Zbigniew Bujak

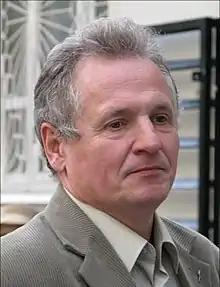
Bujak in 2008

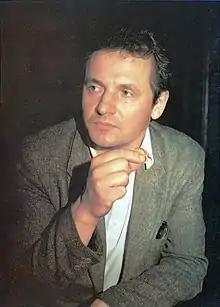
Bujak in 1991

Bujak was an electrician and foreman in 1980 at the Ursus tractor factory near Warsaw, Poland. He became engaged with trade union activists, and during the strike action, he organized strike committees at the Ursus factory. He became chairman of the Warsaw Solidarity branch in September 1980 and was one of the few Solidarity leaders who escaped arrest in 1981 after martial law in Poland was declared to break Solidarity. He became one of the leaders of the Solidarity's underground movement, organizing underground committees including underground press and radio. He was finally arrested in 1986, becoming the last Solidarity leader to be captured. Soon afterwards, he was released in general amnesty, and participated in Polish Round Table Talks with the government in 1989. He was elected to the Sejm (Polish parliament) in the 1989 elections. In the 1990s he joined right-wing, liberal political parties, including the Citizens' Movement for Democratic Action, Democratic Union and Freedom Union. In 1992, he helped found the Labour Union (UP) party and was one of the party's leading members. He won a seat to the Sejm at the 1993 legislative elections, representing UP, and served as a member of parliament until 1997. He also held the position of chairman of Główny Urząd Ceł (Main Tariff's Office). In the 2000s (decade), after his 2002 defeat for the post of mayor of Warsaw, he stopped participating actively in politics.